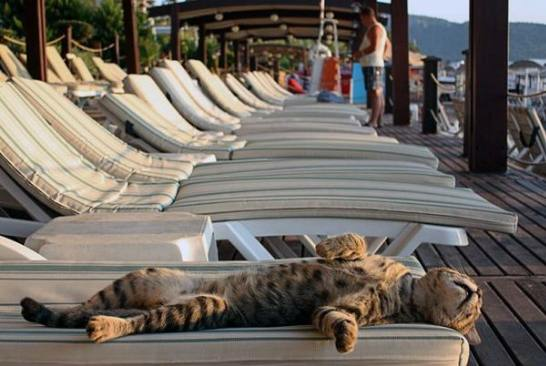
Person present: No